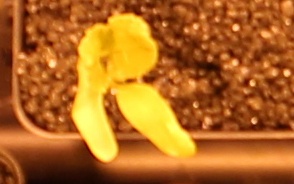
Label: Sugar beet